Wrocław

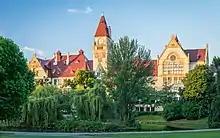
The Wrocław University of Technology – Faculty of Architecture

Adjacent to the railway station, is a central bus station located in the basement of the shopping mall Wroclavia, with services offered by PKS, Neobus, Flixbus, Sindbad, and others.